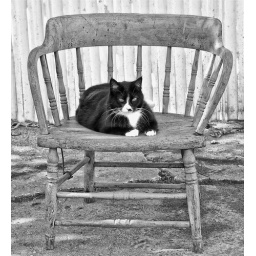
our cat Elsie sitting in my old chair